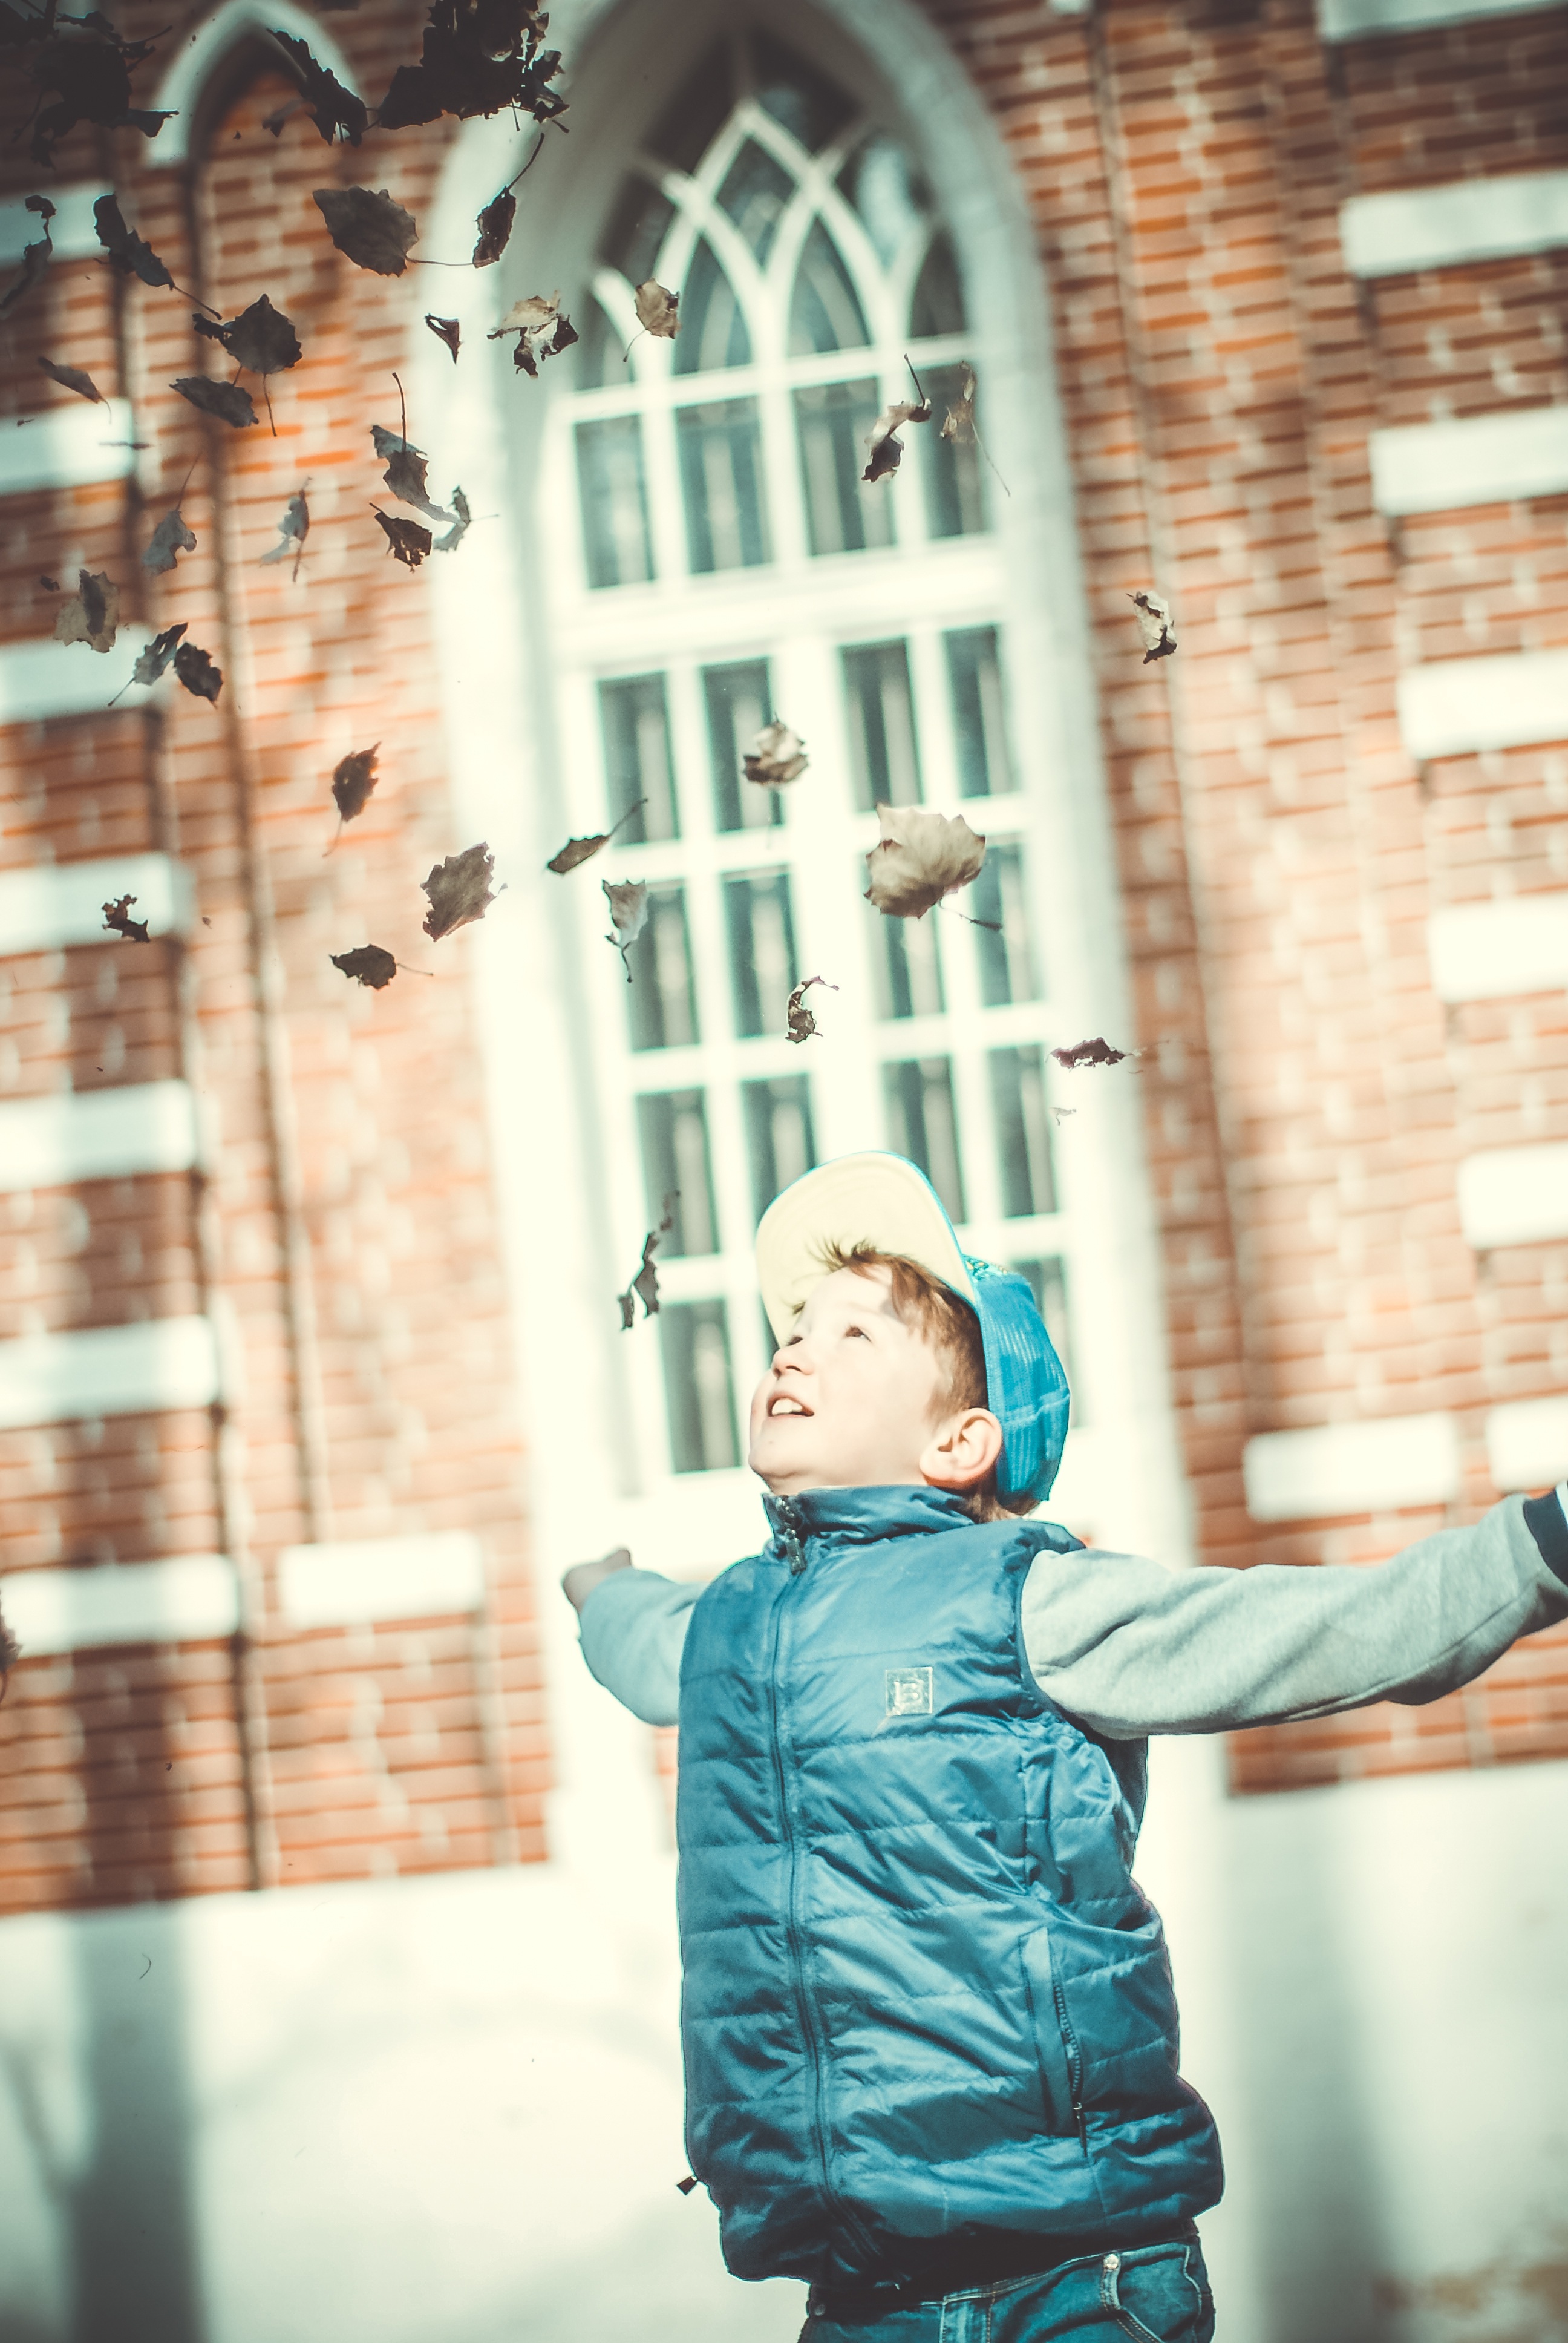
people, sun, street, photography, boy, photo, portrait, spring, color, child, blue, baby, smile, leaves, dress, photograph, snapshot, beautiful, image, photo shoot, portrait photography